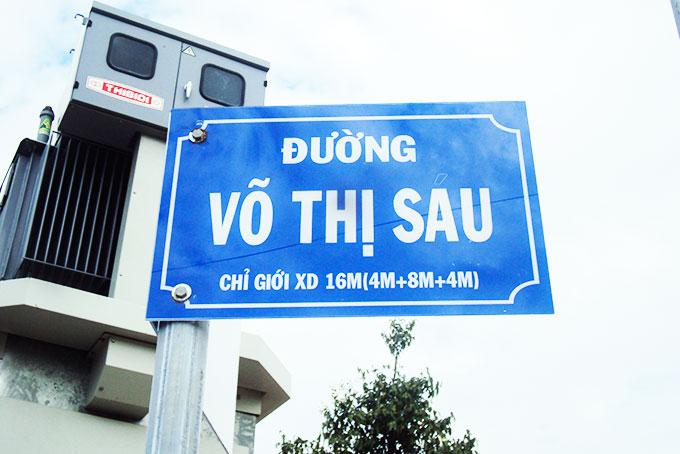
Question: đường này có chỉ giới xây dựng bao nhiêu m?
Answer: đường này có chỉ giới xây dựng 16 m